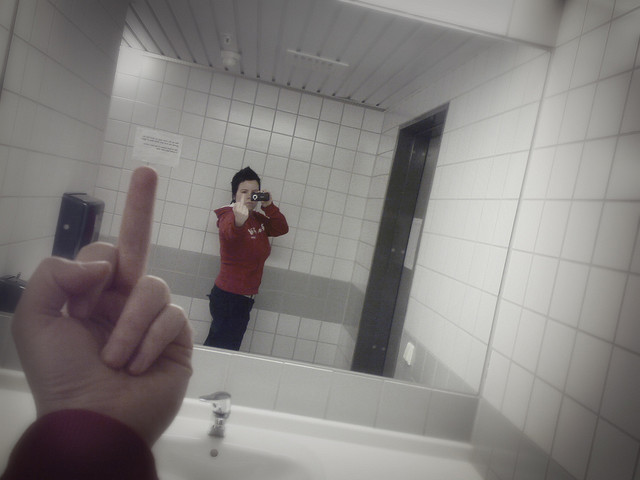
user: Given an image and a question. Answer the question in a short answer. Question: What is the slang term for this gesture? Short Answer:
assistant: middle finger